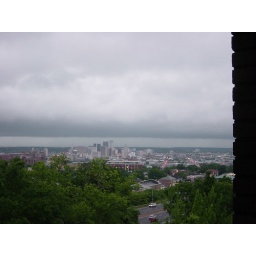
The well-defined layer of thick clouds that blew over the city before the wall of rain and fog. Birmingham, Spring '06.